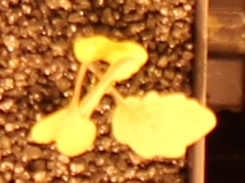
Label: Sugar beet